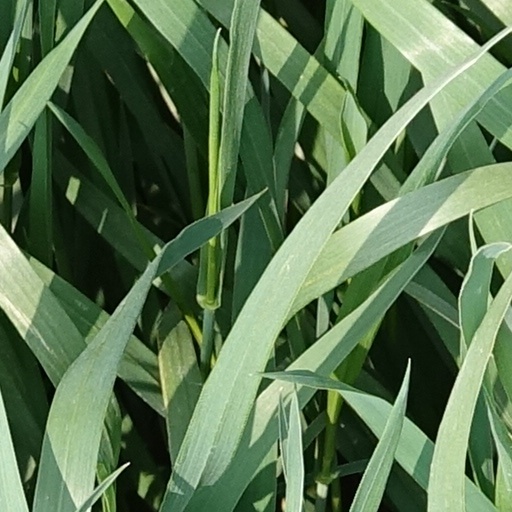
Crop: wheat